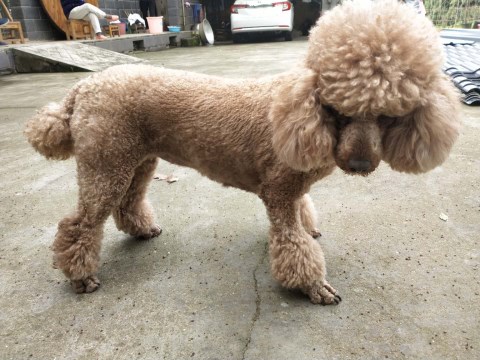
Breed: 2925-n000114-toy_poodle